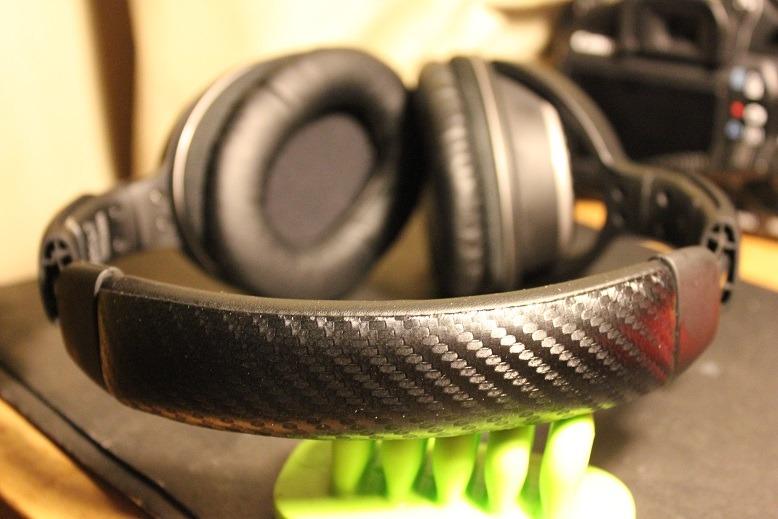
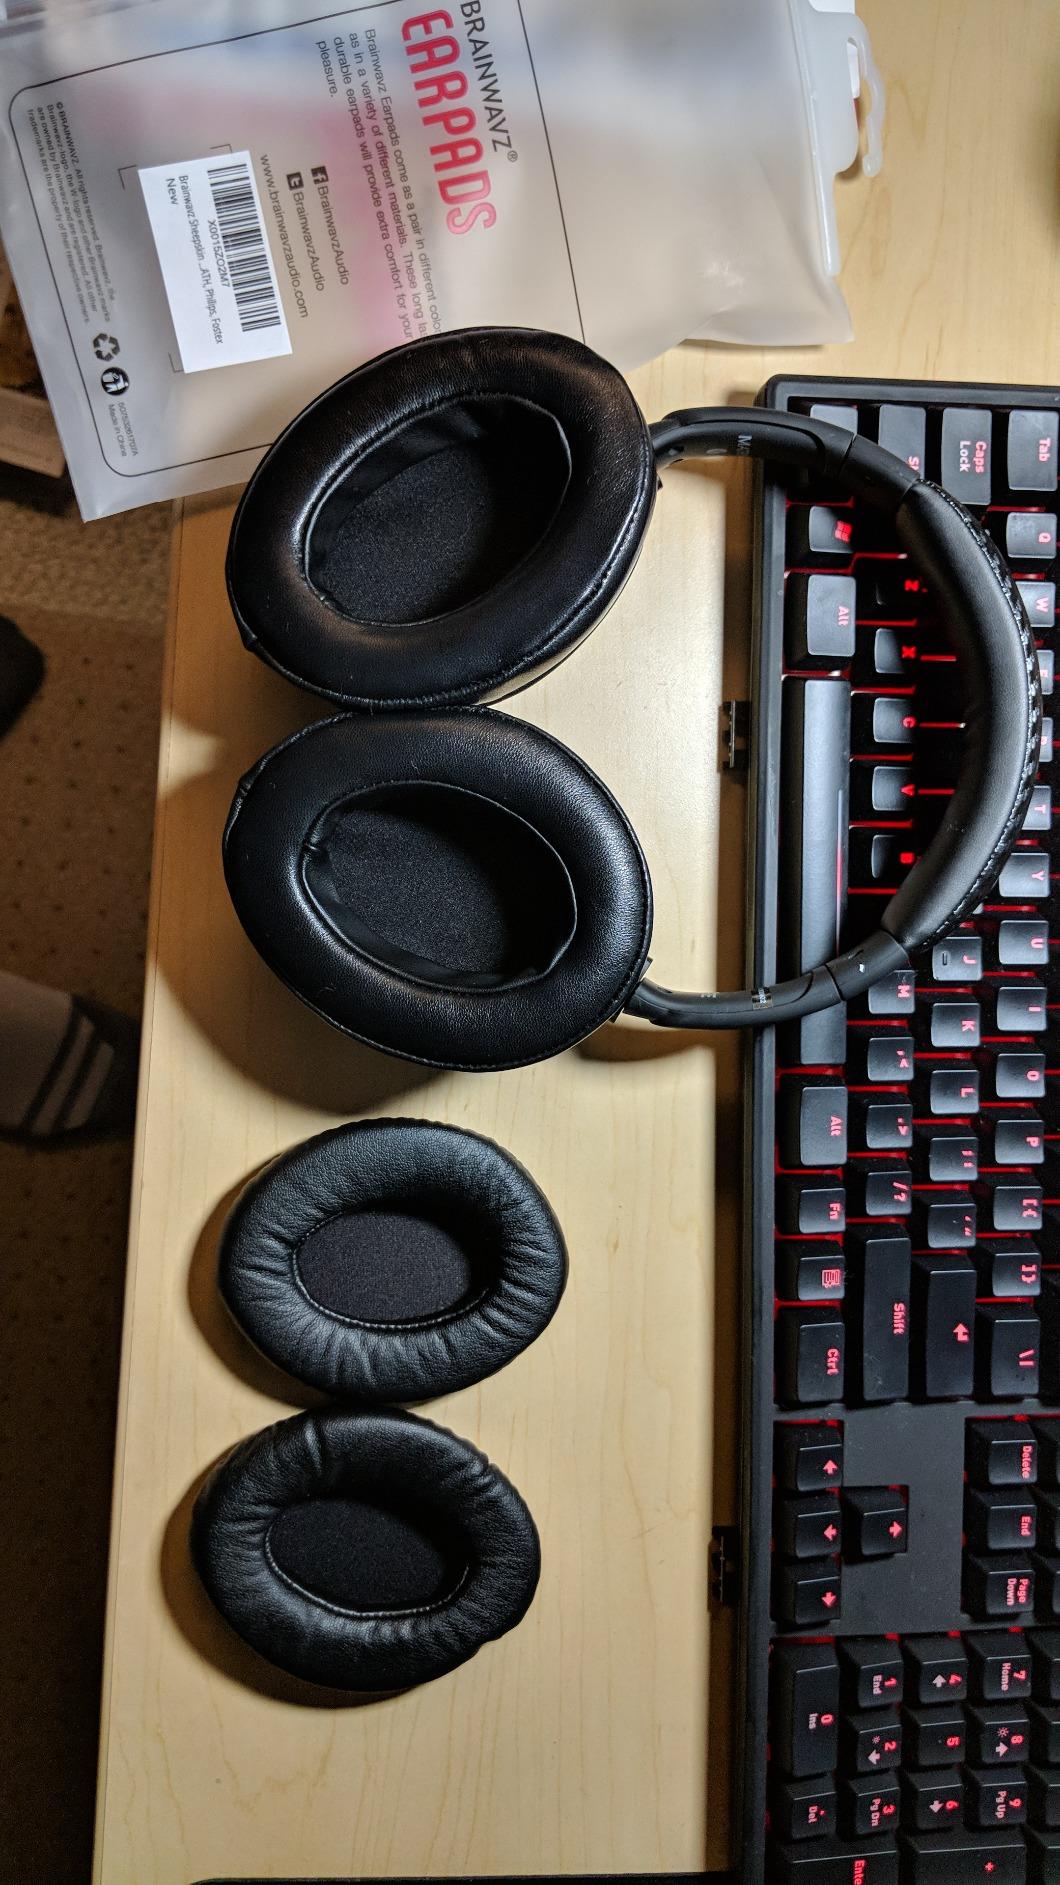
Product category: headphones
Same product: yes